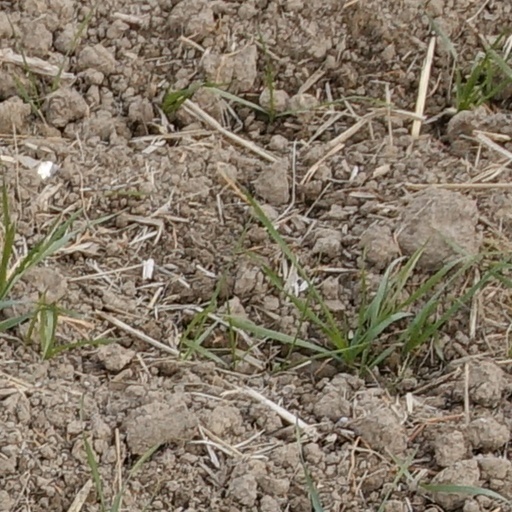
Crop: wheat